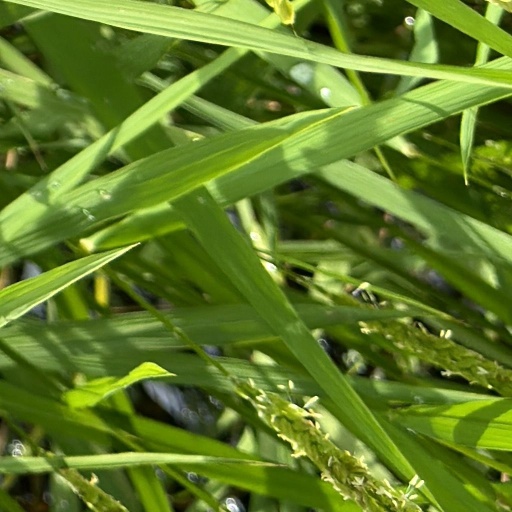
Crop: rice